Luke Wilkshire

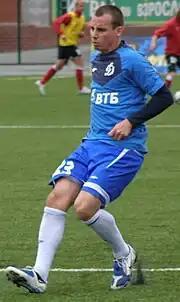
Wilkshire warming for the club ahead of the match in 2009.

In the 2010 season, Wilkshire remained in the first team regular and after suffering from an injury, which he sustained during a match against Serbia in the World Cup, he returned to the first team from injury on 17 July 2010, where he set up one of the goals, which was the first goal, in a 3–2 win over Rostov. As the 2010 season progressed, Wilkshire received a red card after a second bookable offence, in a 1–1 draw against Krylya Sovetov on 20 November 2010, which turns out to be his last appearance of the season. Despite receiving a suspension twice during the season, he finished the season, making thirty-one appearances in all competitions.